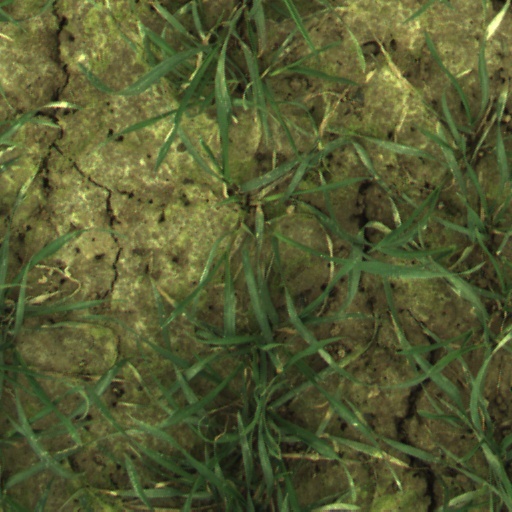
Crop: wheat